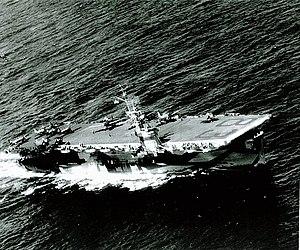
La classe Casablanca est une classe de porte-avions d'escorte en service dans la marine américaine pendant la Seconde Guerre mondiale. Cinquante unités de cette classe furent construites entre novembre 1942 et juillet 1944, soit environ le tiers de tous les porte-avions construits aux États-Unis pendant la guerre.
L’USS Sargent Bay (CVE-83) est un porte-avions d'escorte de classe Casablanca de l'US Navy construit à partir de 1943 par Kaiser Shipyards à Vancouver et mis en service en 1944.